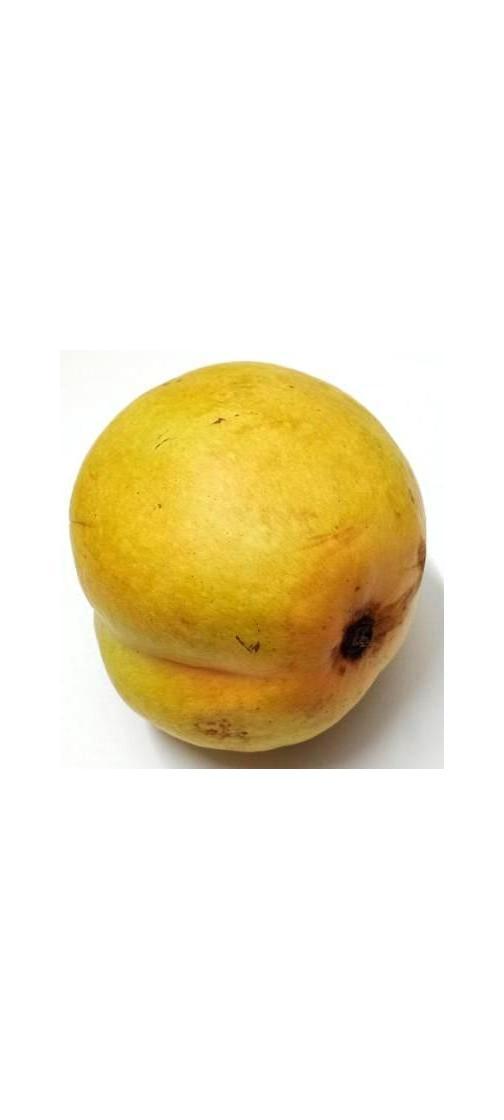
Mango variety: Bari-11